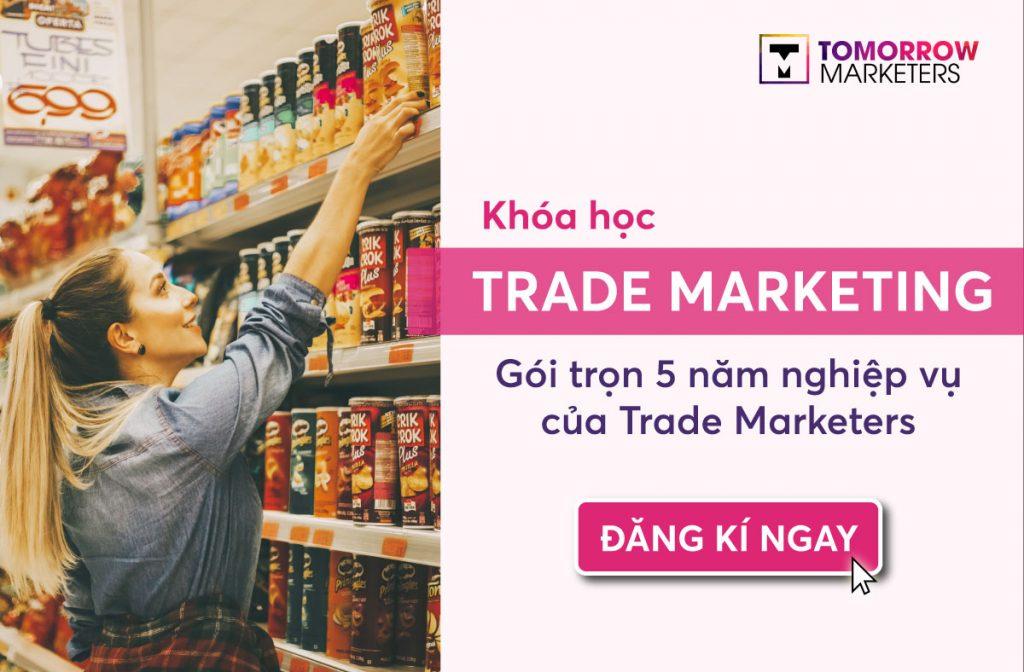
ở trong bức ảnh có một cô gái đang với tay lên trên kệ hàng